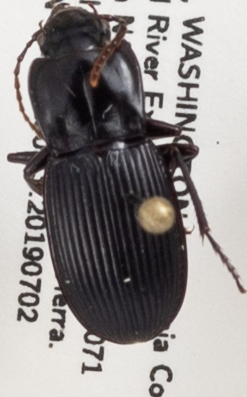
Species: Pterostichus herculaneus
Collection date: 2019-07-02
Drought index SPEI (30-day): -0.944
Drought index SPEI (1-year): -1.93
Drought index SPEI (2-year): -2.09